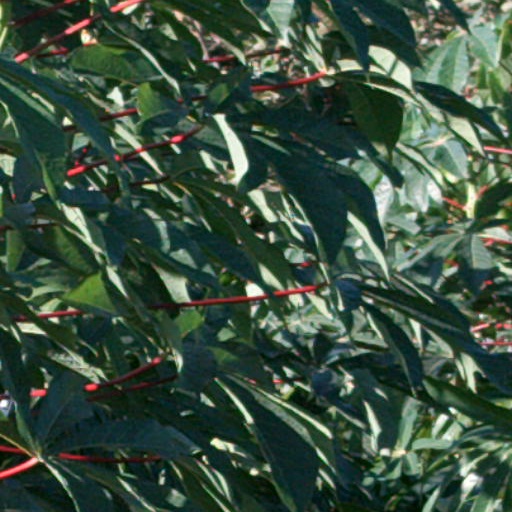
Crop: cassava